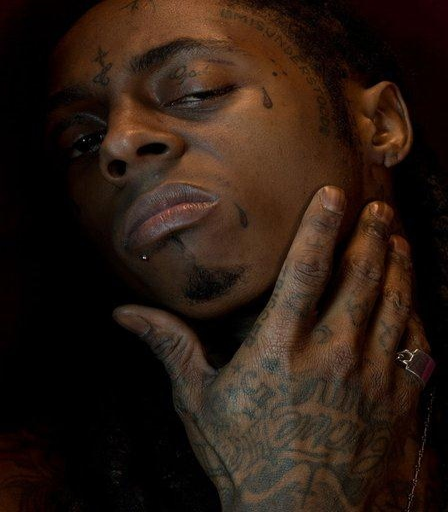
music video performer to ask why he did this to his face